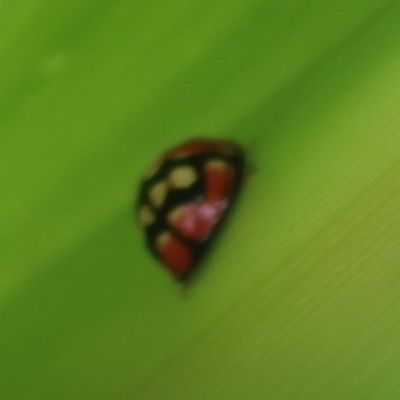
Crop: Maize
Condition: leaf beetle